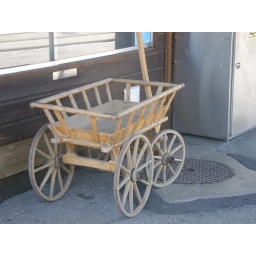
This wagon was waiting to be taken home on the train in Saanen